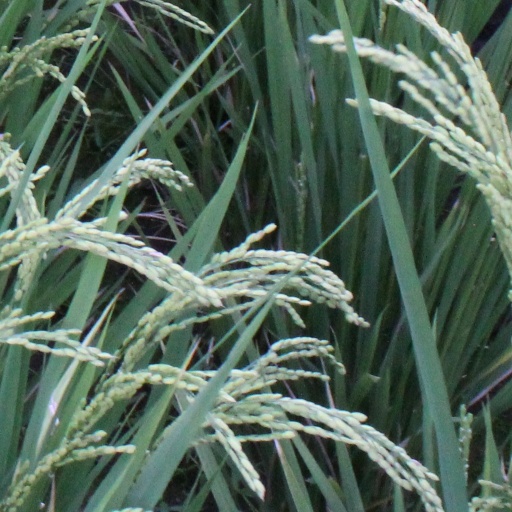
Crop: rice